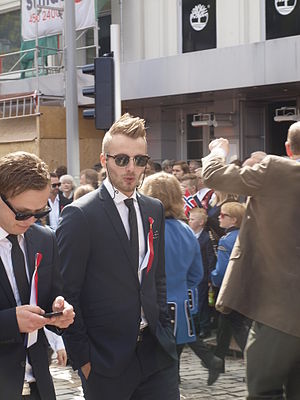
Kristoffer Larsen
Kristoffer Knudsen Larsen er en norsk fodboldspiller.